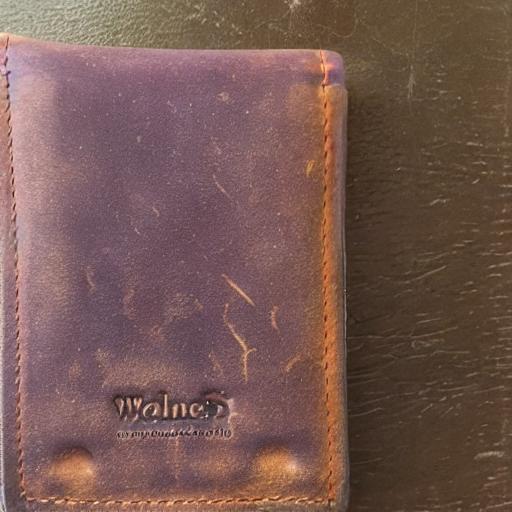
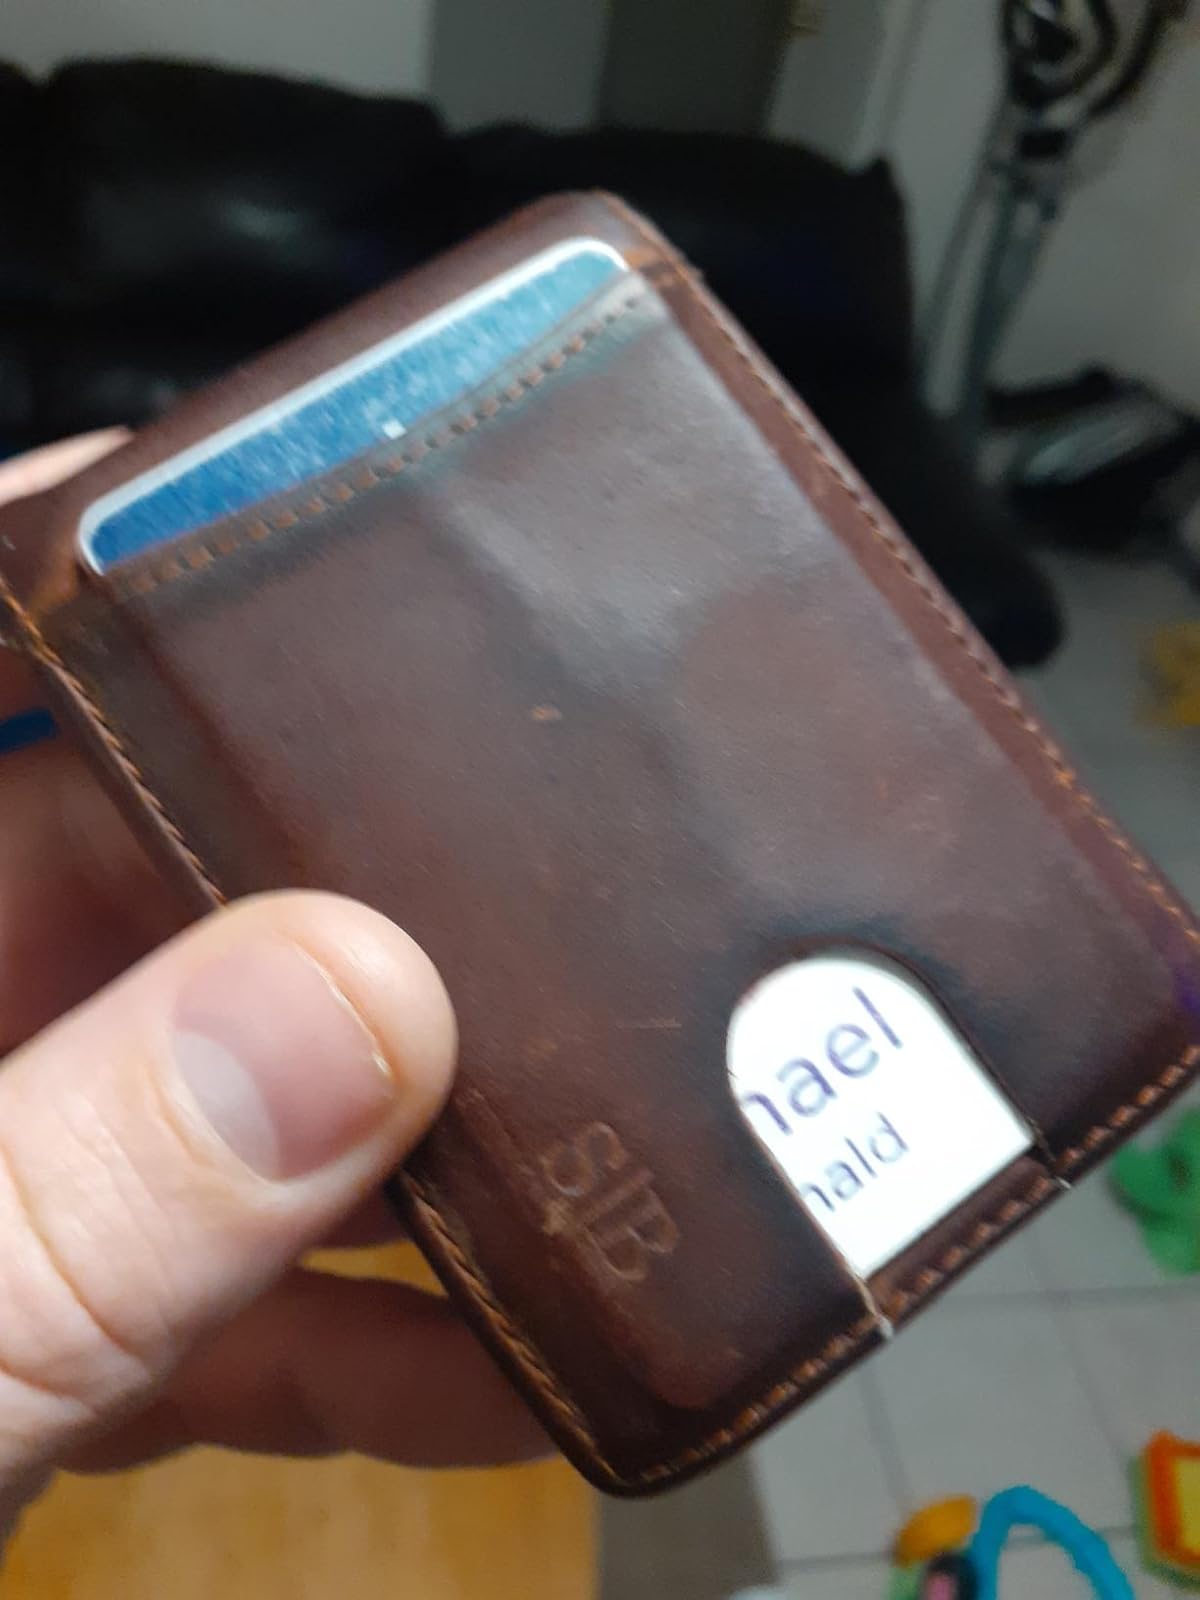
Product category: accessories_wallet
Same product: no